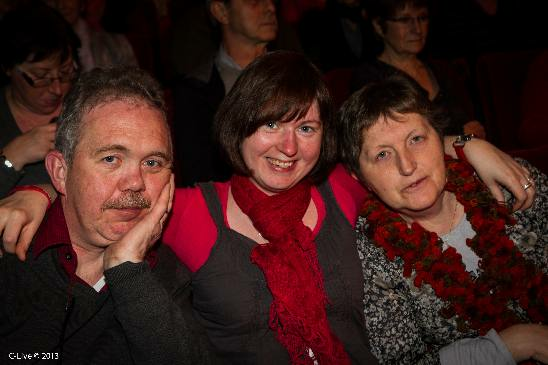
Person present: Yes